USS Block Island (CVE-21)

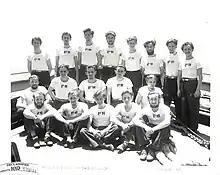
Survivors from "U-66" aboard "Block Island"

On 17 March 1944, "Block Island", the destroyer , and destroyer escort sank at . Nine of the boat's crew were killed and 47 taken prisoner.